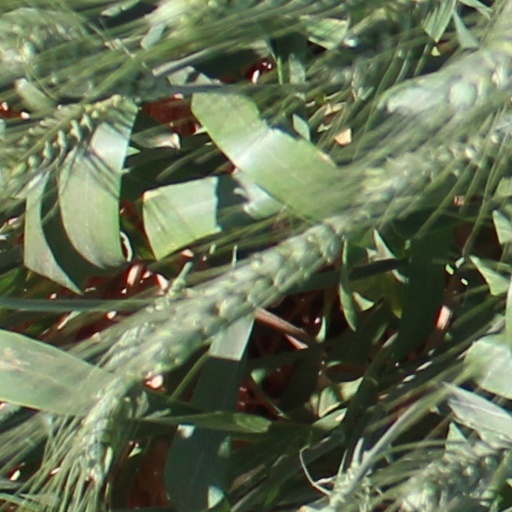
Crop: wheat